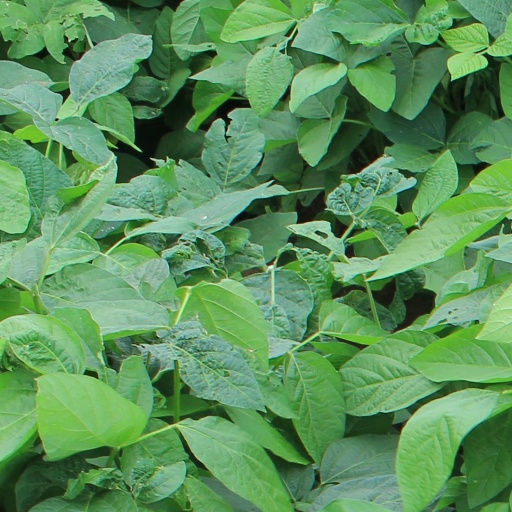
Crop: soybean